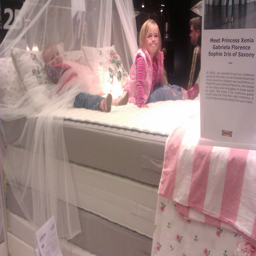
Two children sit on a pink linen display bed
Two kids on a bed with a canopy over it.
a bed with a bunch of kids on top of it
a couple of kids sitting and laying on a bed.
Two children sitting on a bed that have a canopy.